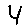
Label: 4